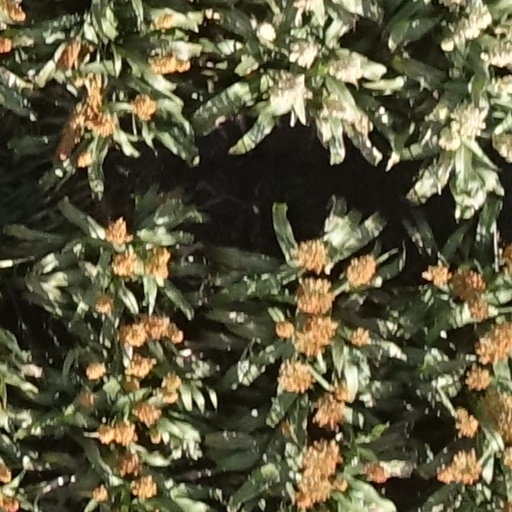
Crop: sorghum